Virilità

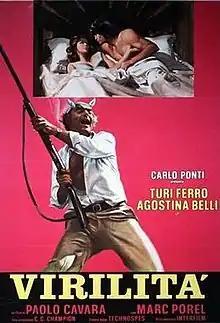

Virilità ("Virility") is a 1974 Italian film comedy directed by Paolo Cavara.